Labyrinths (short story collection)

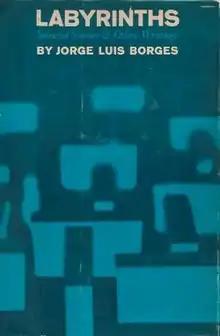
Cover of the first edition

Labyrinths (1962, 1964, 1970, 1983) is a collection of short stories and essays by Argentine writer and poet Jorge Luis Borges. It was translated into English, published soon after Borges won the International Publishers' Prize with Samuel Beckett.